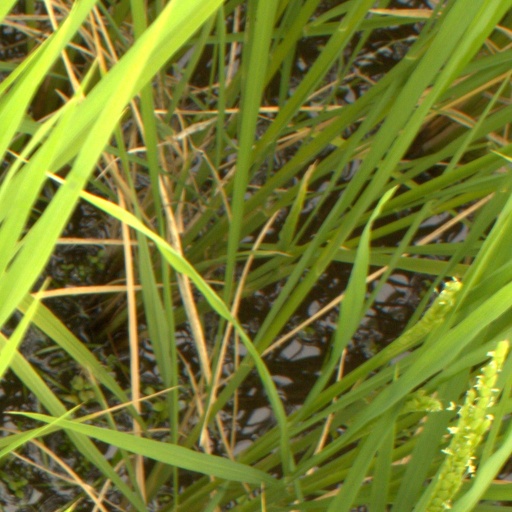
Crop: rice